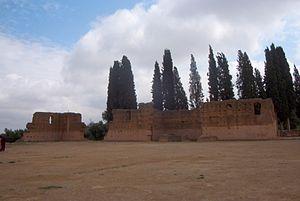
Enceinte de Mansourah à Tlemcen